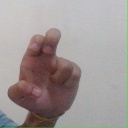
अक्षर: अ